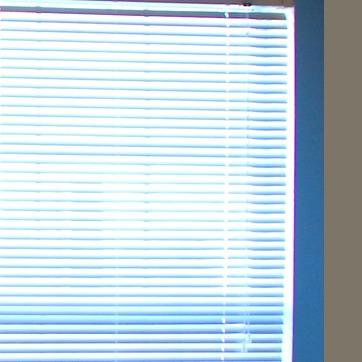
Material: plastic